Hans Asmussen

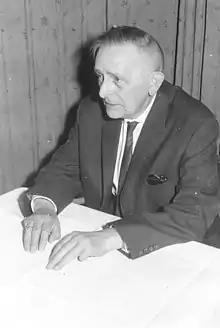

Hans Christian Asmussen (born 21 August 1898 in Flensburg — died 30 December 1968 in Speyer) was a German Evangelical and Lutheran theologian.